Answer in natural language. Is dresser aspelund to the right of Window? Choose between the following options: no or yes
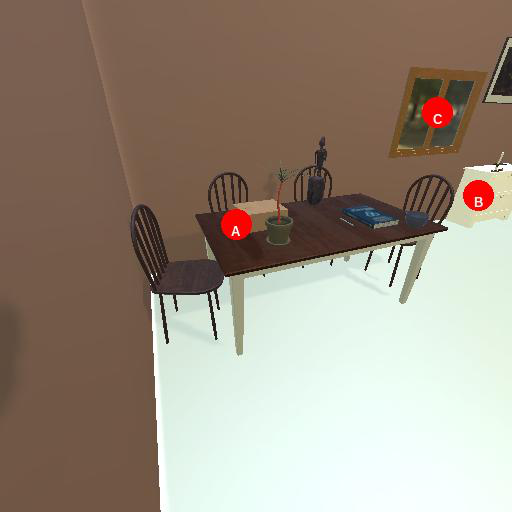
<answer>yes</answer>